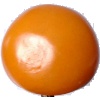
Label: Tomato Yellow 1